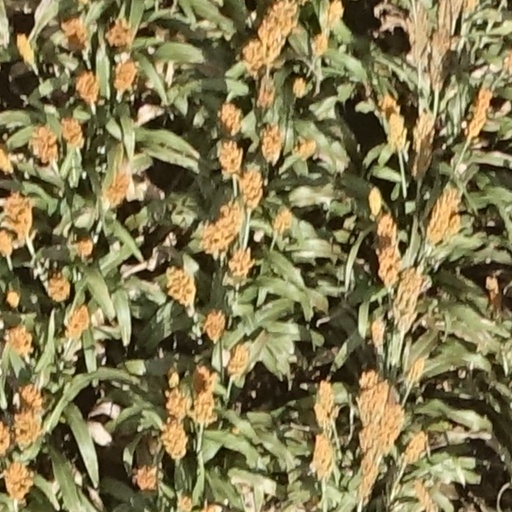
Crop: sorghum